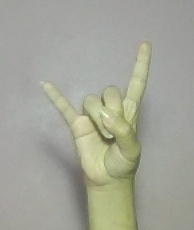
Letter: la